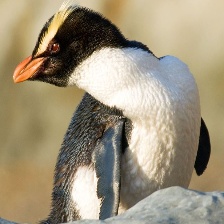
Species: FIORDLAND PENGUIN
Scientific name: EUDYPTES PACHYRHYNCHUS
ImageNet parent category: king_penguin